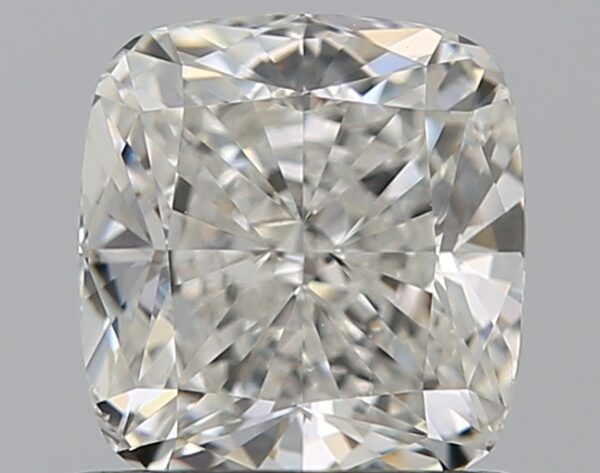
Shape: cushion
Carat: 1
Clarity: VS1
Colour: H
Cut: EX
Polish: EX
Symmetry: EX
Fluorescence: N
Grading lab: GIA
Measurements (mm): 5.76 x 5.43 x 3.66